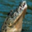
Label: crocodile